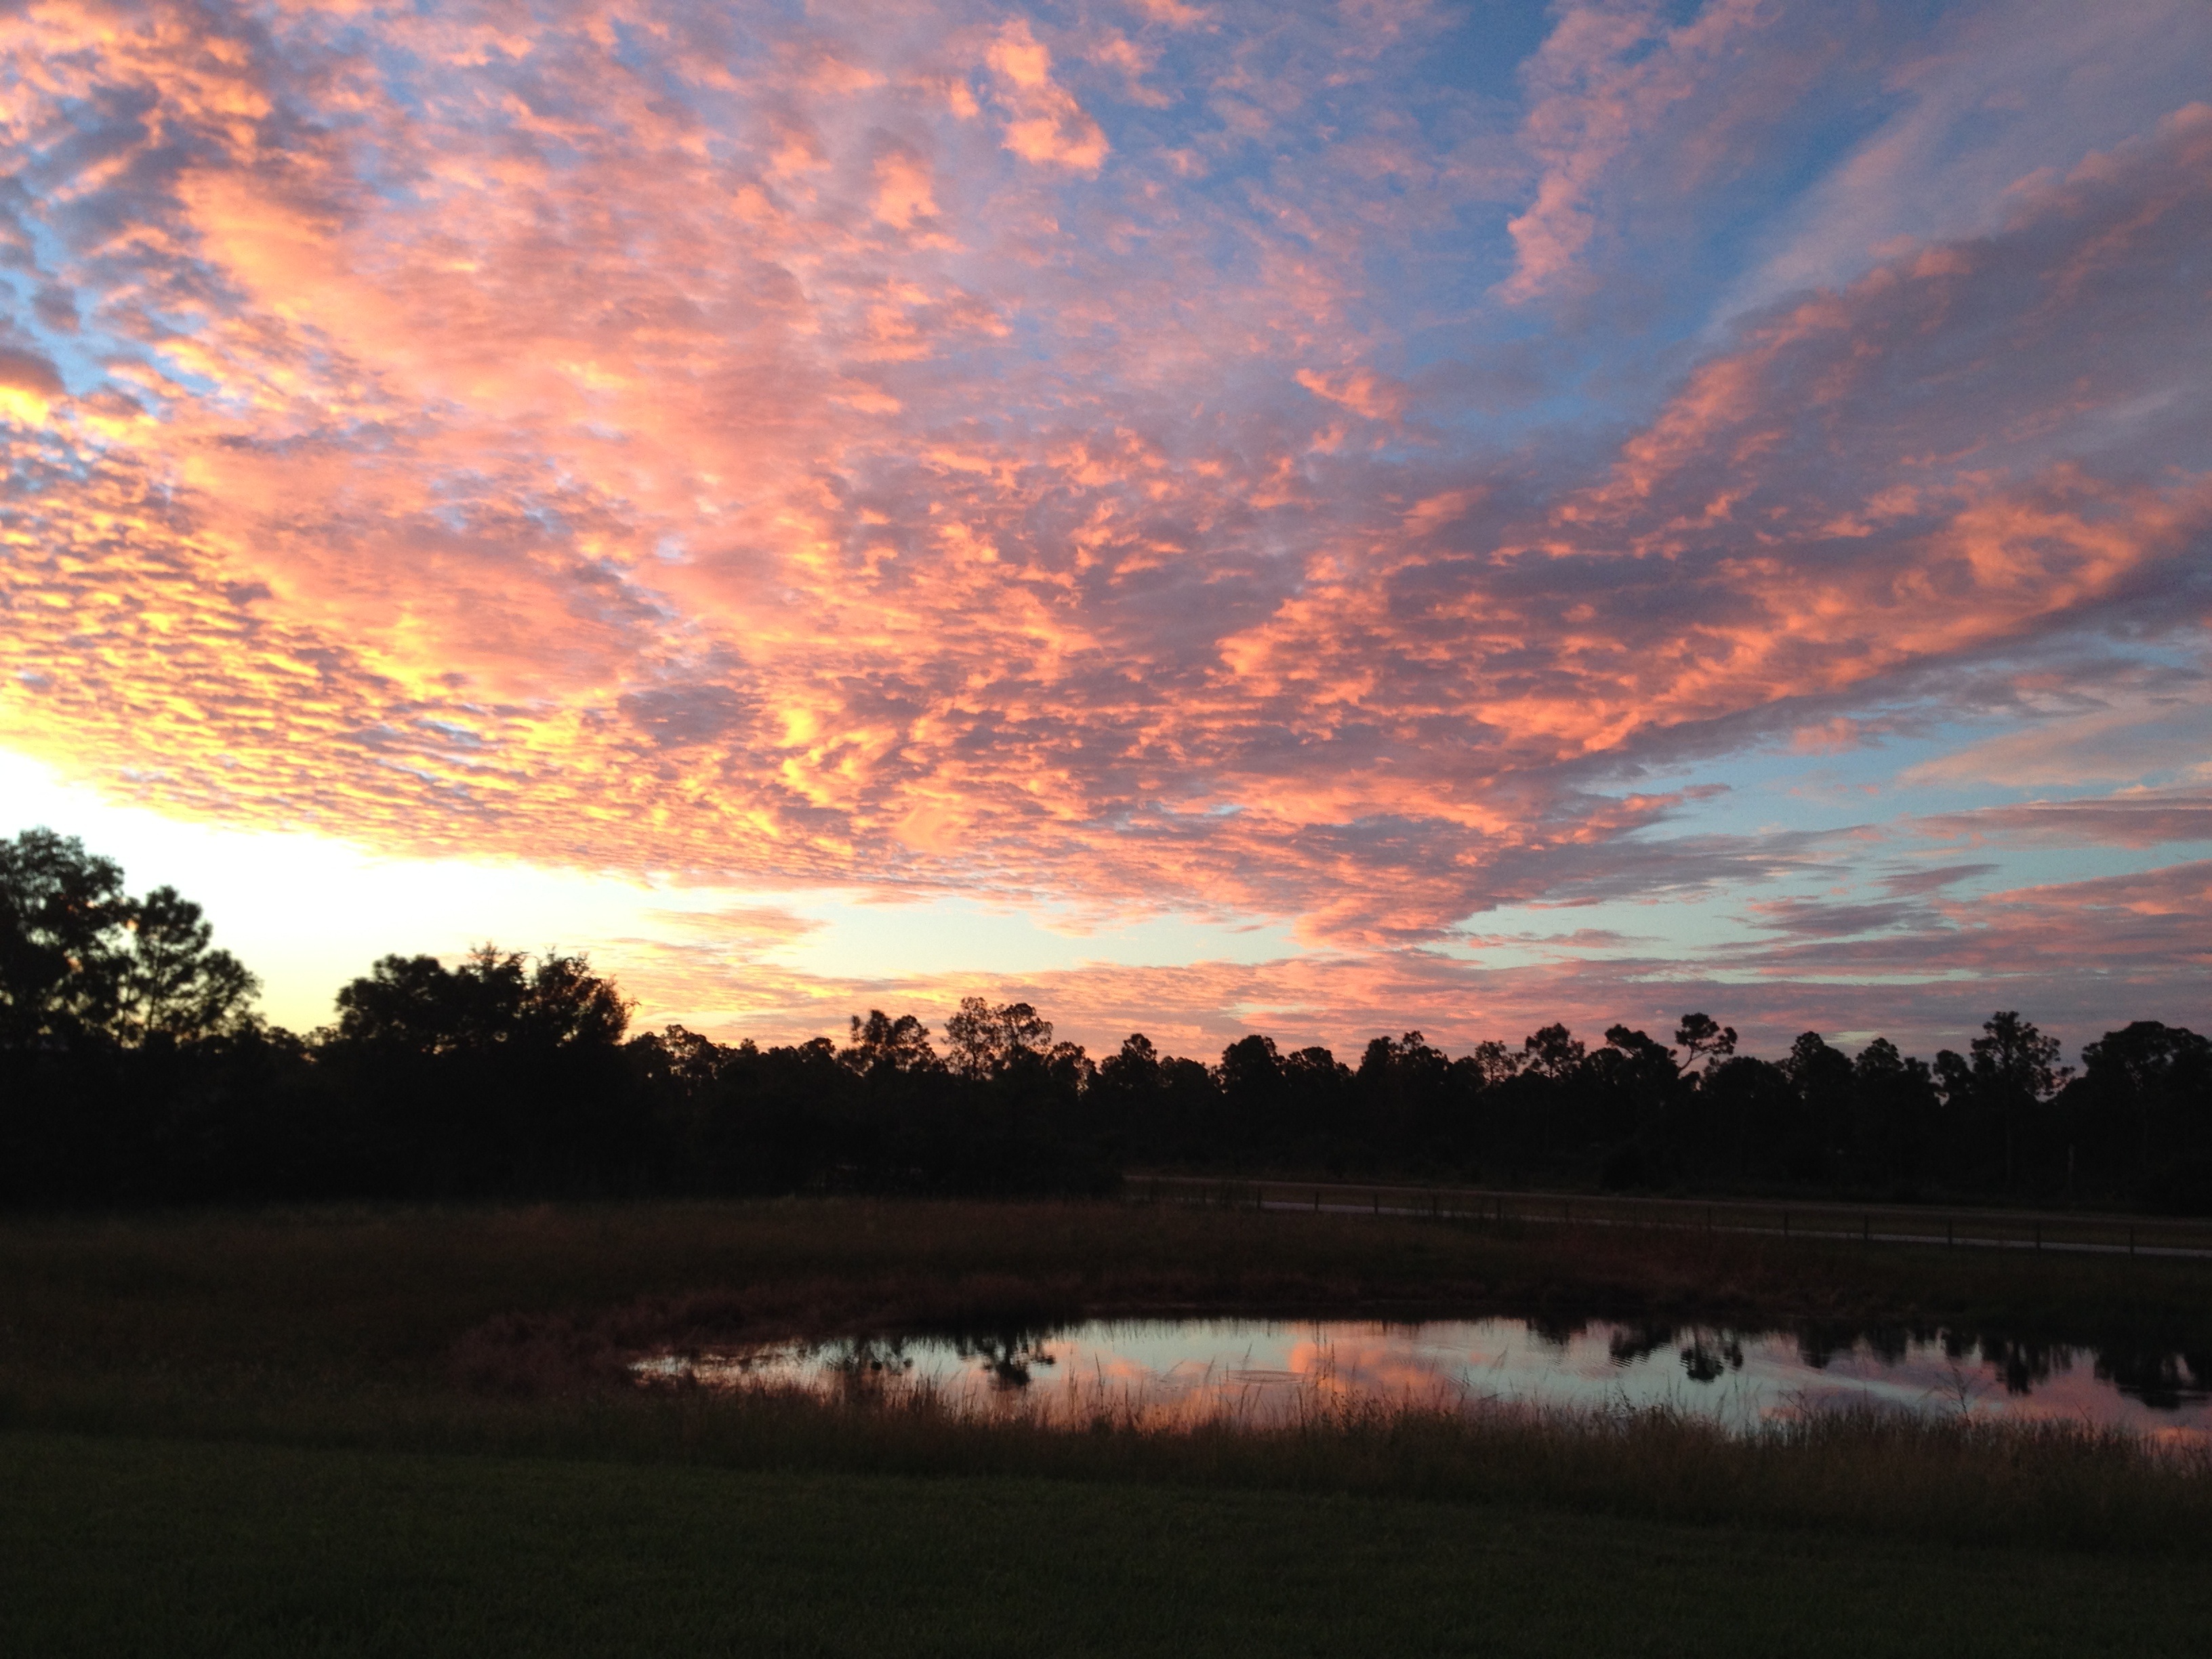
nature, horizon, cloud, sky, sunrise, sunset, morning, lake, dawn, dusk, evening, reflection, pink, rays, florida, afterglow, red sky at morning